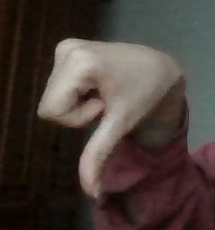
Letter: waw